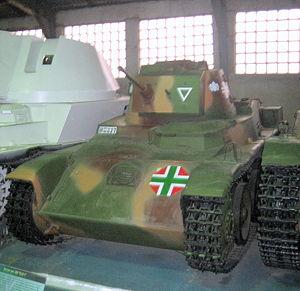
Le char Toldi qui porte ce nom à cause du héros hongrois le chevalier Miklos Toldi, 80 exemplaires produits, est un blindé léger de la Honvéd durant la Seconde Guerre mondiale, dérivé du modèle suédois Landsverk L-60, fabriqué sous licence par la société MÁVAG. Il existe un modèle 42M Toldi II. construit à 110 unités ainsi qu'un modèle Toldi III, uniquement 12 unités produites.